Describe the emotion expressed in this image:  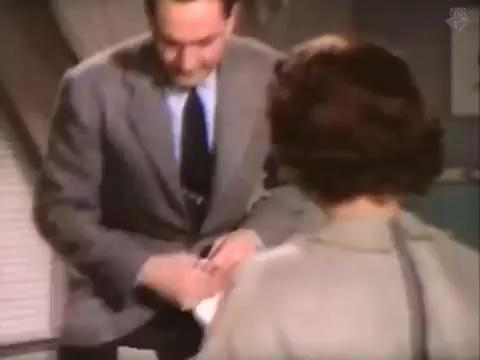
This person displays Fear, valence and arousal with high intensity.